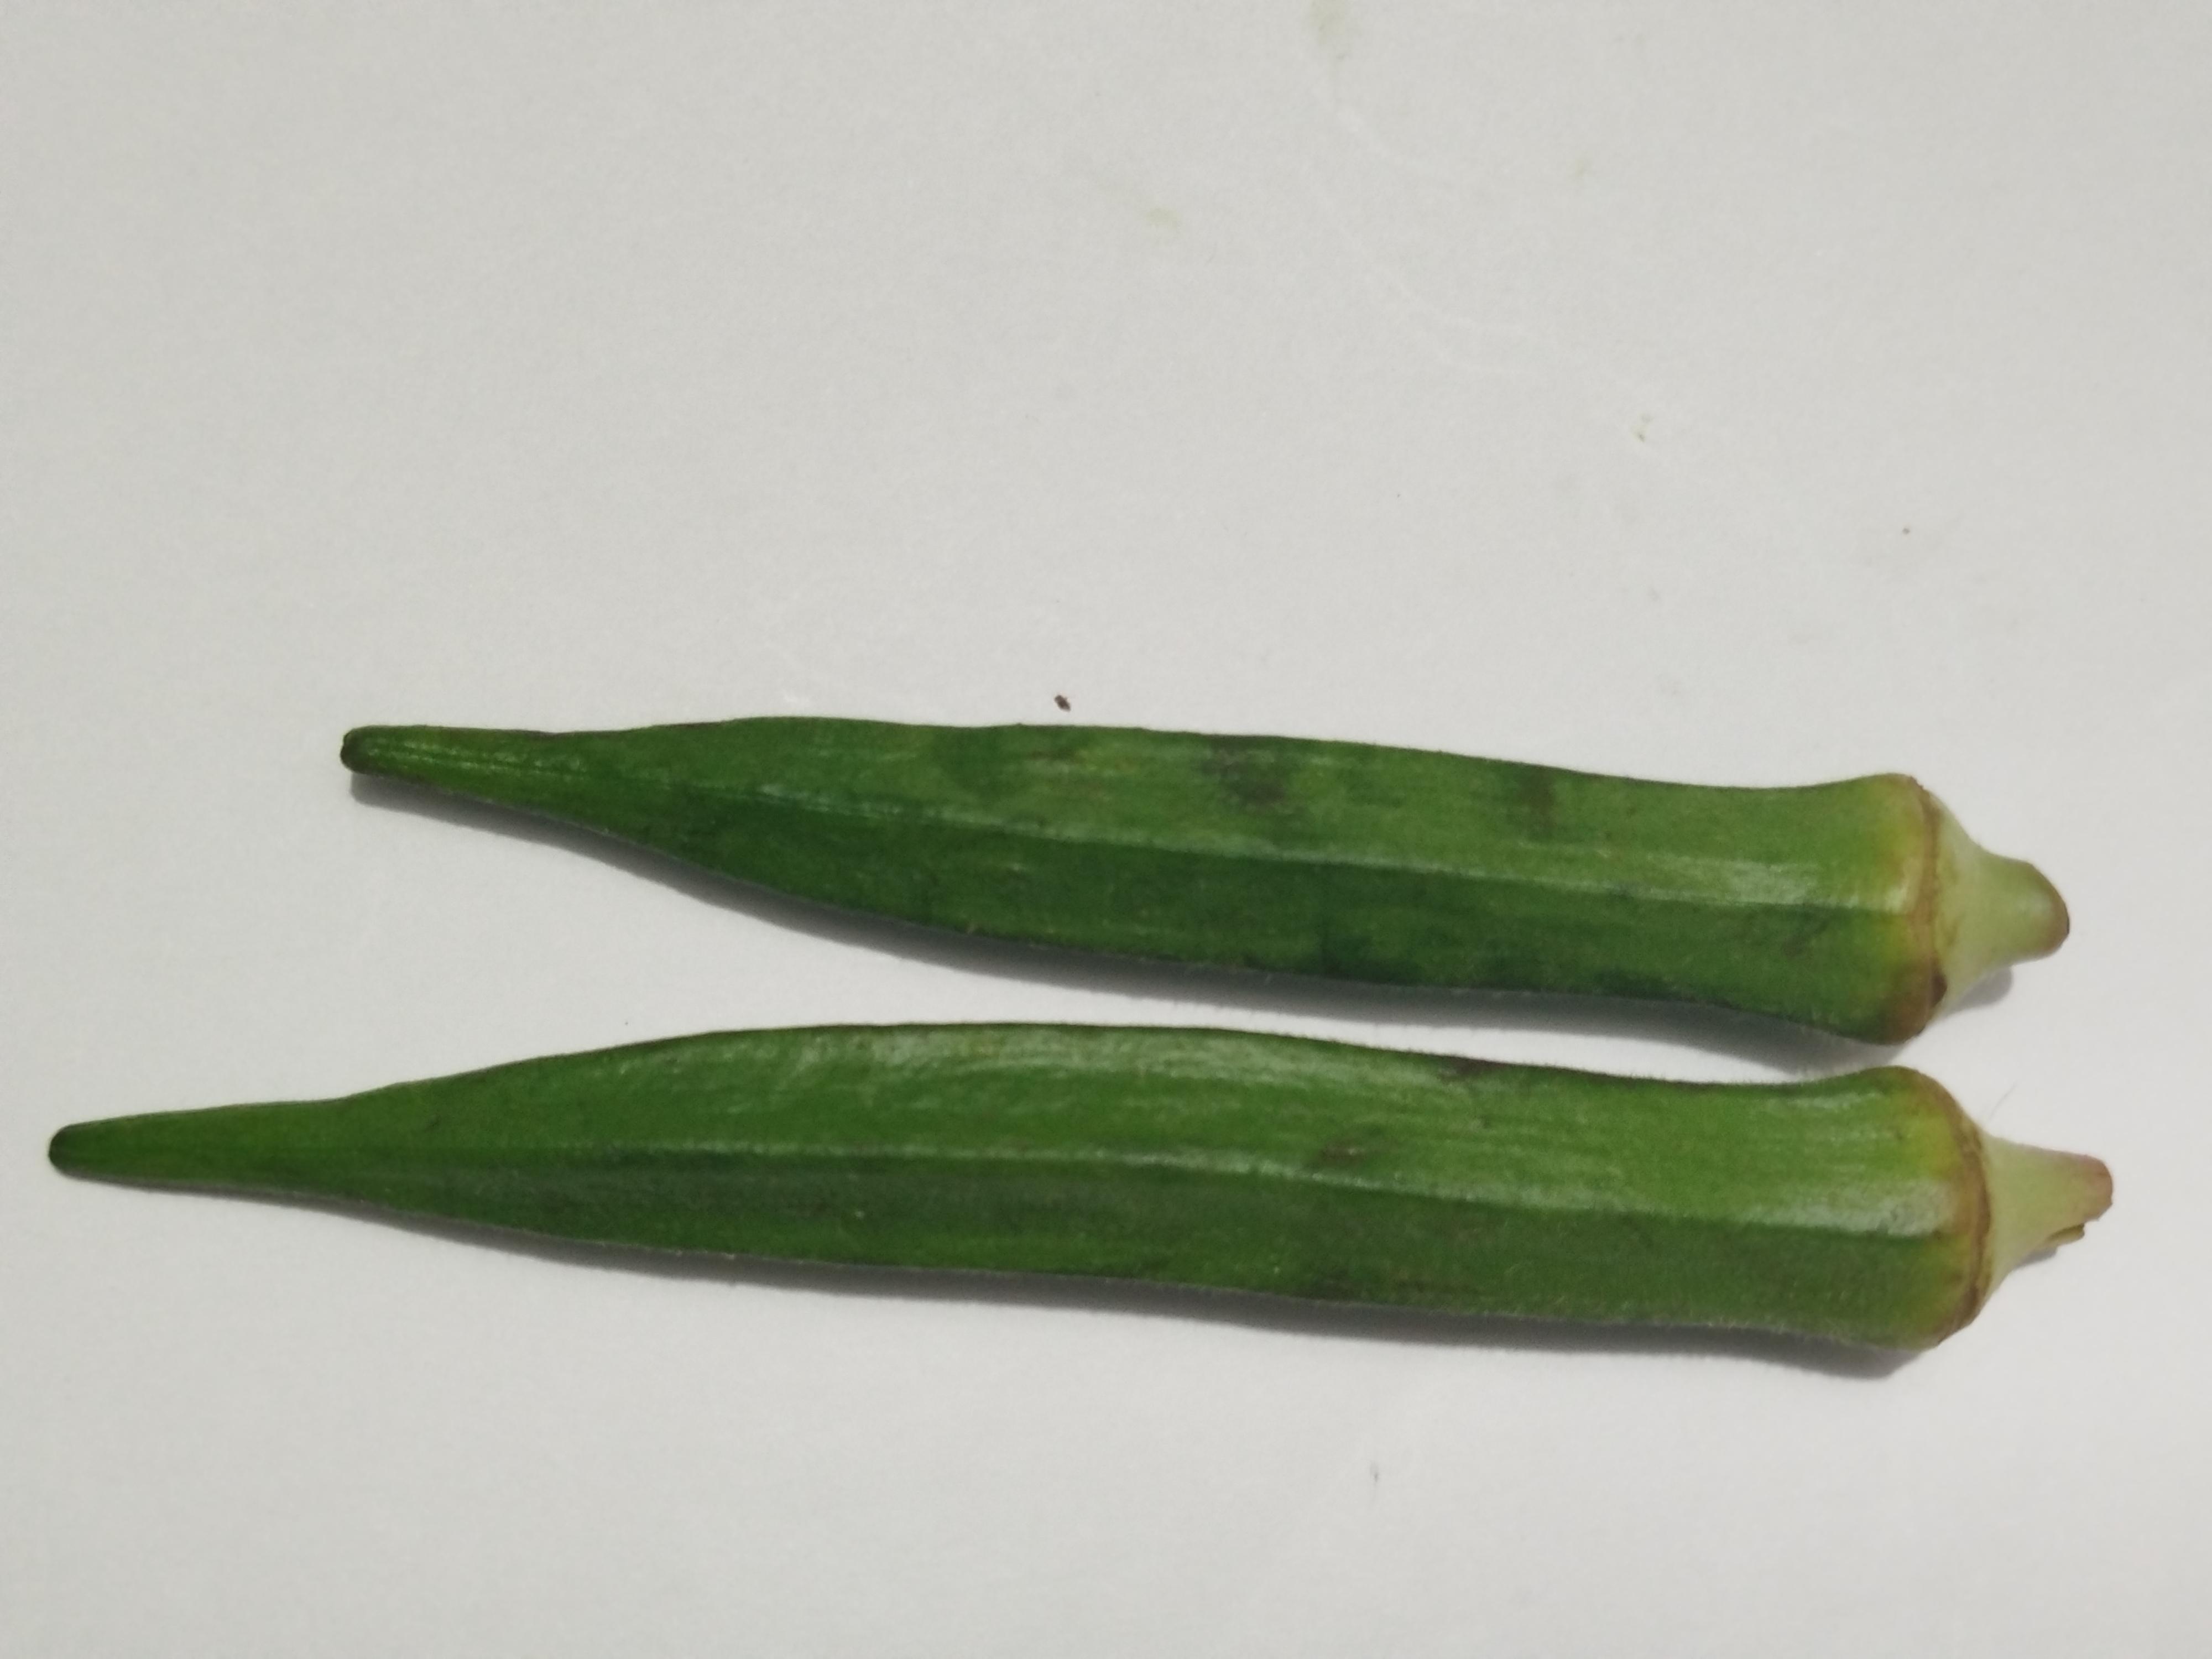
Label: Ladies finger